Archibald D. Russell

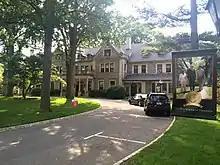
Edgerstoune, 2015.

In New York, the Russells lived at 34 East 36th Street. In 1903, Russell hired his brother William Hamilton Russell, a partner in the architecture firm of Clinton and Russell, to build Edgerstoune, a Tudor Revival mansion on his Princeton estate. Edgerstoune, which cost between $2,000,000 and $3,000,000 to construct, was located across the street from Drumthwacket the estate of his brother-in-law, Moses Taylor Pyne (and currently the official residence of the governor of New Jersey), and directly adjoining the estates of Junius Spencer Morgan, William T. White, and C. B. Lambert. After his death, the 274-acre Edgerstoune estate was sold by his son-in-law, Governor John Gilbert Winant, to Albert Robertshaw who planned a large real estate development with a country club. Less than a month later, it was sold to Professor John G. Hun, headmaster of the Hun School of Princeton for $350,000.